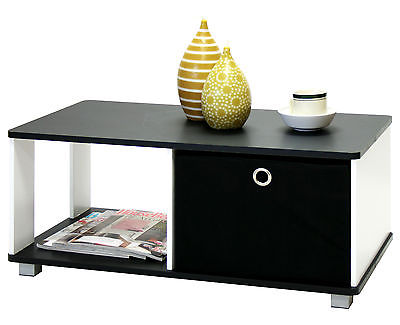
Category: table